Sky position (RA, Dec in degrees): 131.786, 19.631
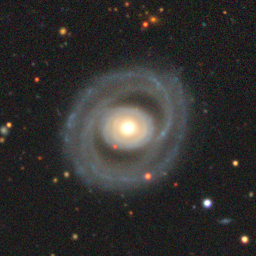
Galaxy morphology: Unbarred Tight Spiral Galaxies